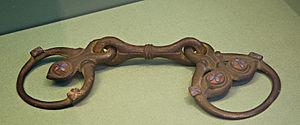
Des chevaux domestiqués sont présents en Grande-Bretagne à partir de l'âge du bronze, vers -2000. Les archéologues ont retrouvé des mors utilisés pour atteler des chevaux, et des roues de chariots ont été retrouvées à Flag Fen et à Blair Drummond, quoique ces véhicules étaient peut-être tirés par des bœufs et non par des chevaux. Les preuves manquent pour affirmer que l'on montait les chevaux durant le Bronze ancien, même s'il est possible que la monte à cru ait requis des objets qui n'ont pas subsisté ou n'ont pas été découverts. Le combat à cheval est documenté durant le Bronze final. Des poneys sont domestiqués dans le Dartmoor vers -1500